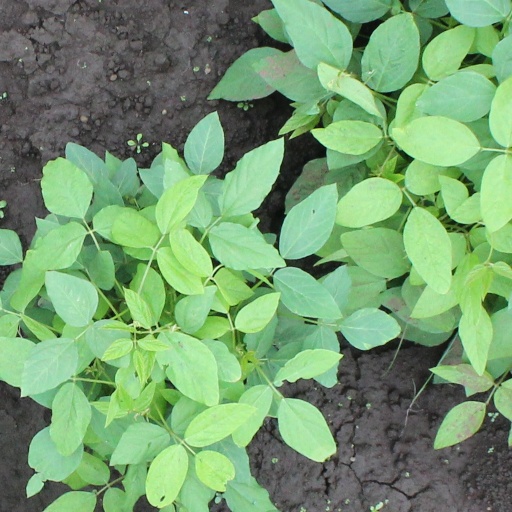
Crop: soybean